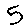
Label: 5